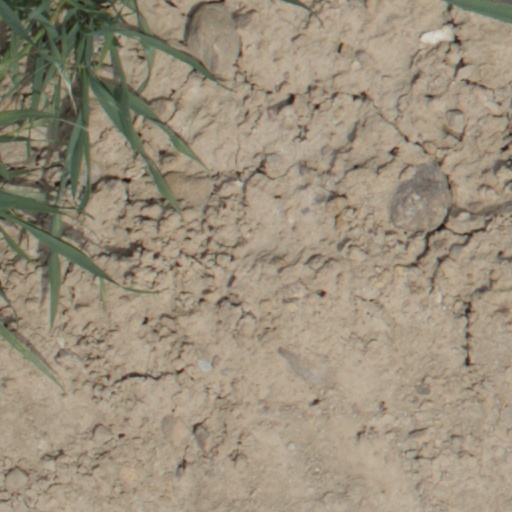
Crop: wheat